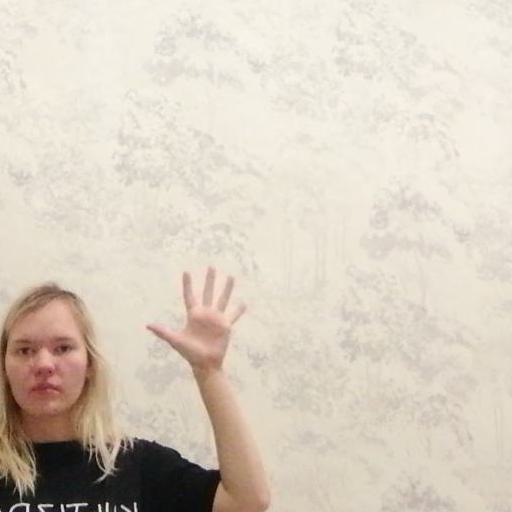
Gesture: palm